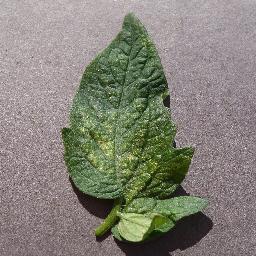
Label: Tomato___Spider_mites Two-spotted_spider_mite